Great Lakes Exposition

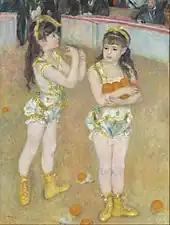
A Renoir, "Acrobats at the Cirque Fernando" was displayed at the exhibition

Another attraction was a floating stage on the current site of the Great Lakes Science Center; the stage was home to jazz concerts by the Bob Crosby Orchestra.